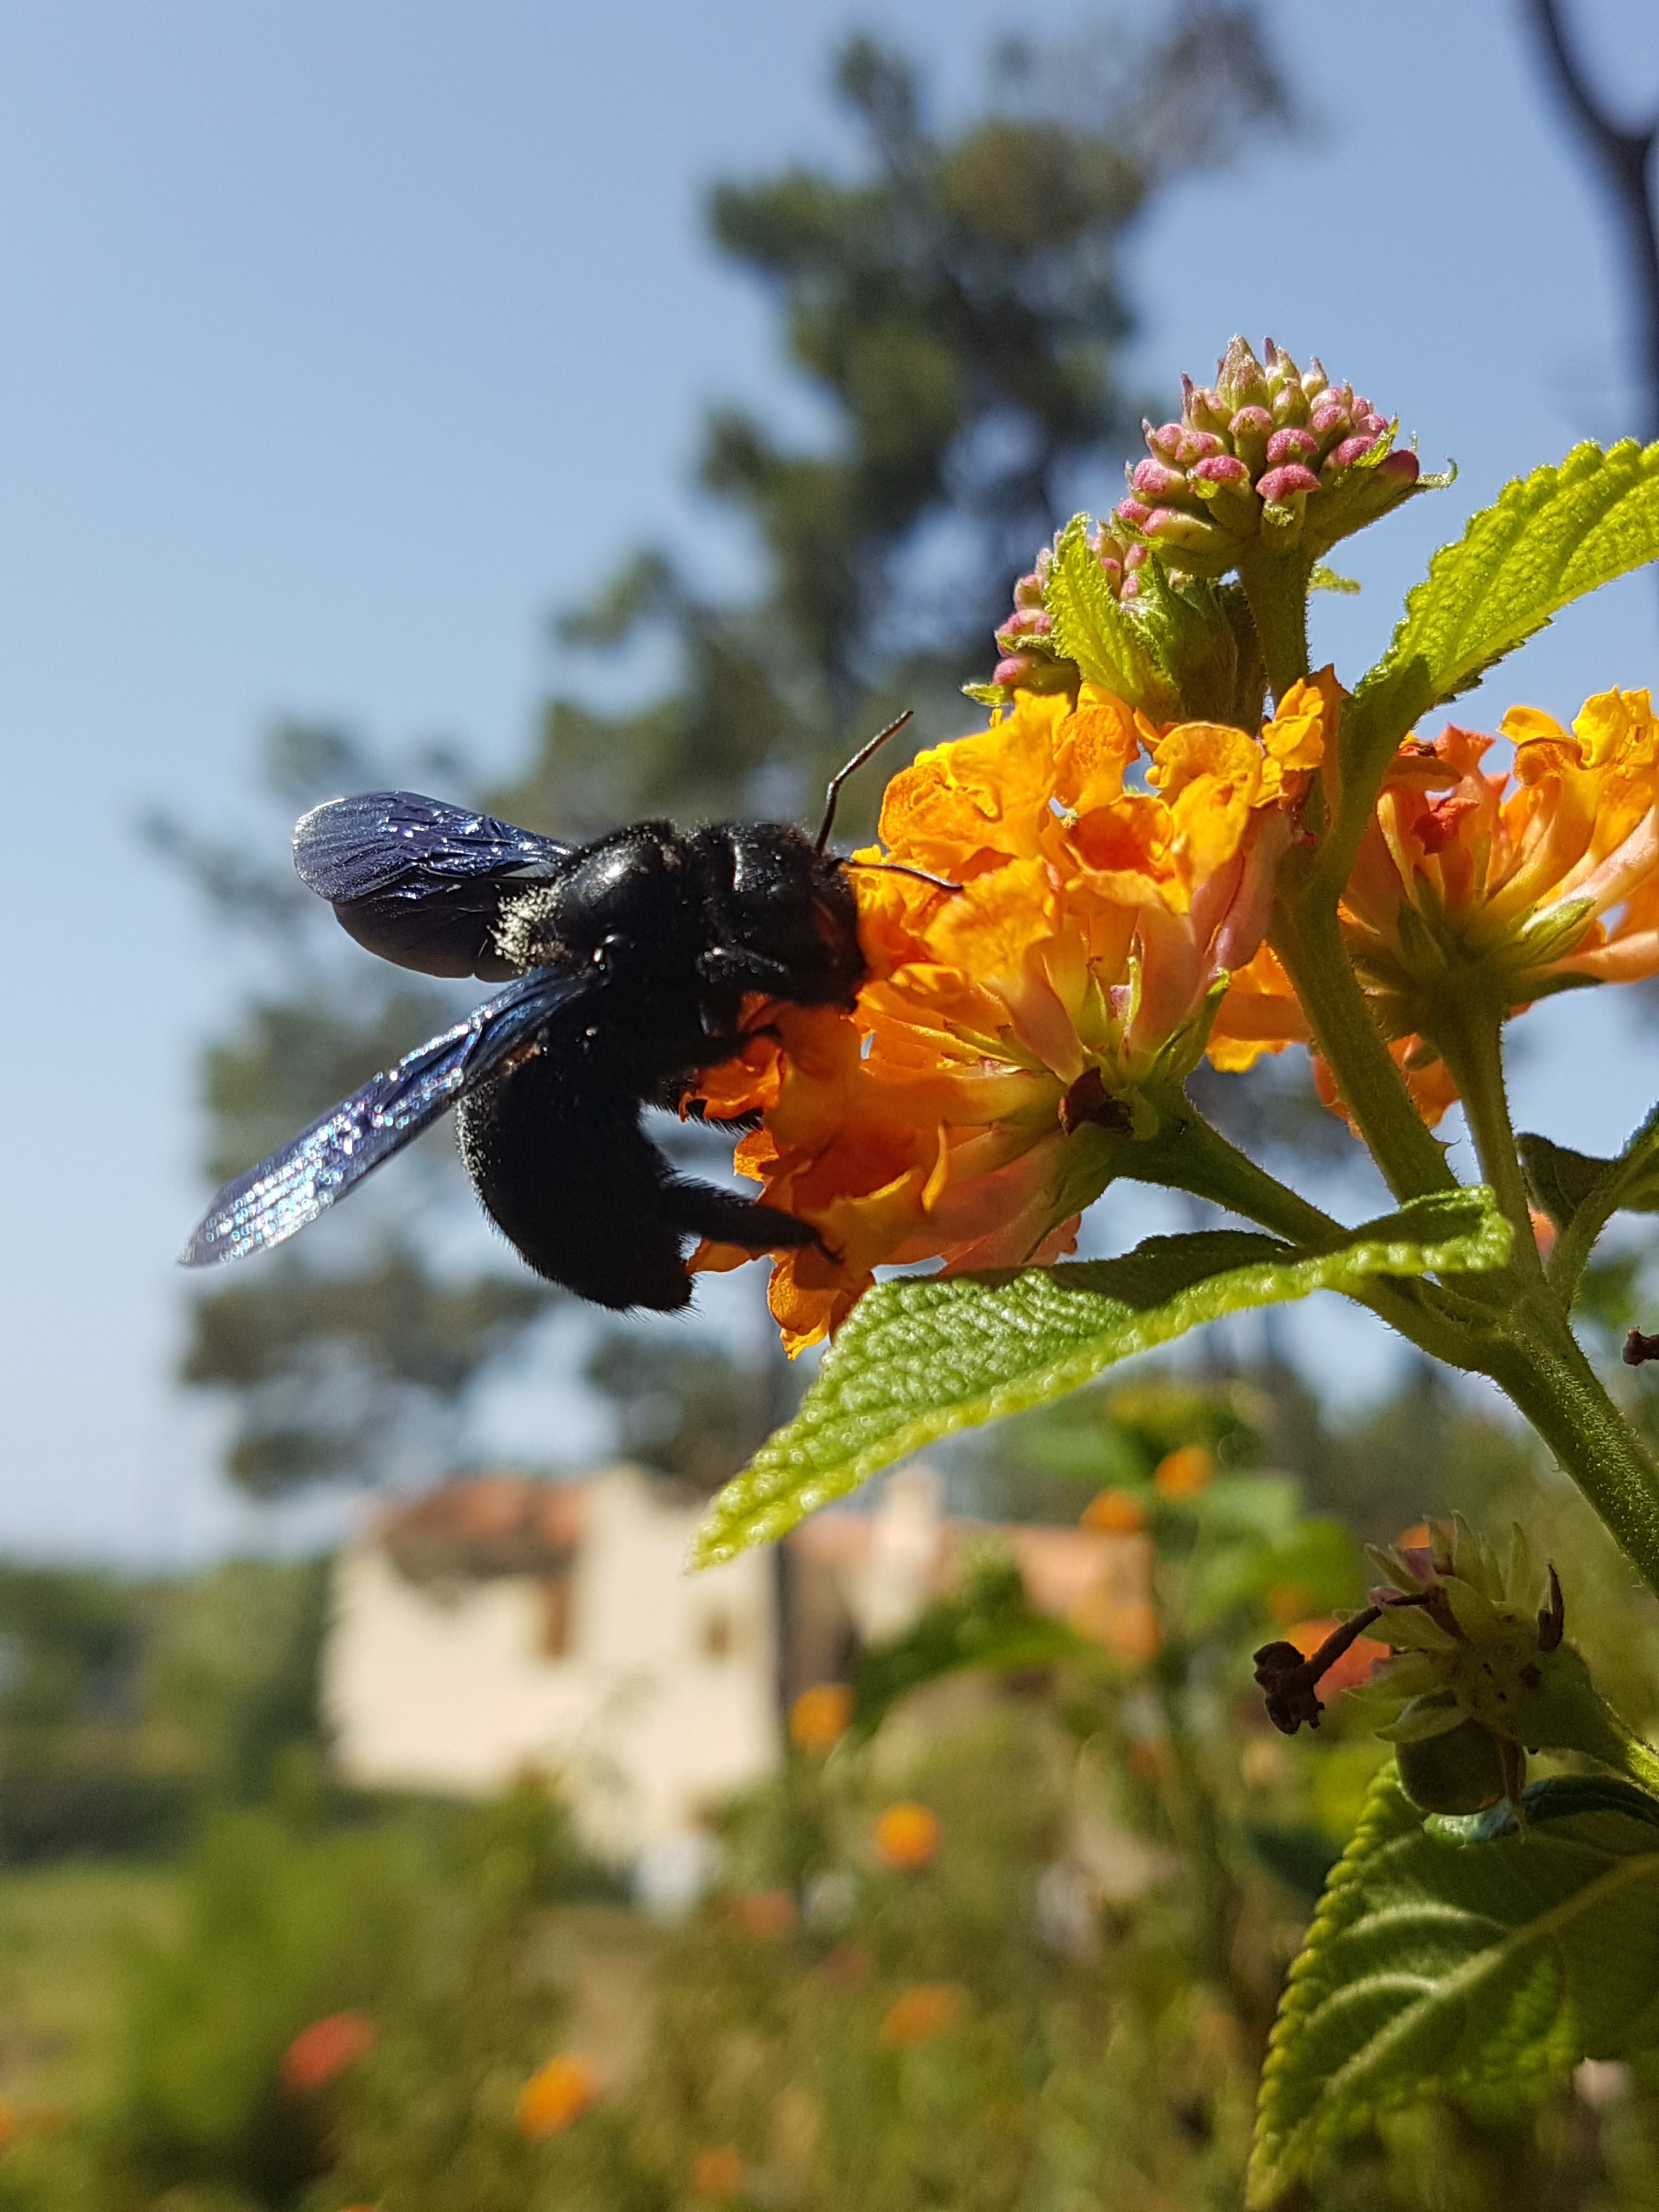
nature, blossom, plant, leaf, flower, insect, macro, autumn, botany, yellow, flora, season, fauna, invertebrate, wildflower, shrub, bee, nectar, macro photography, honey bee, membrane winged insect, black hornet